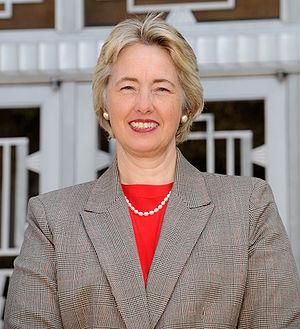
Annise Danette Parker, née le 17 mai 1956 à Houston, est une femme politique américaine, membre du Parti démocrate. Elle est maire de la ville de Houston au Texas de 2010 à 2016.